Saimir Pirgu

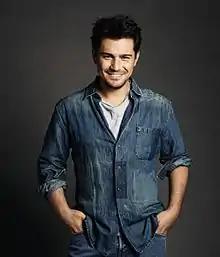
Pirgu in 2015

Saimir Pirgu (born 23 September 1981 in Elbasan) is an Albanian international opera singer (tenor). In 2014 he was awarded the Italian citizenship by the President of the Italian Republic Giorgio Napolitano.